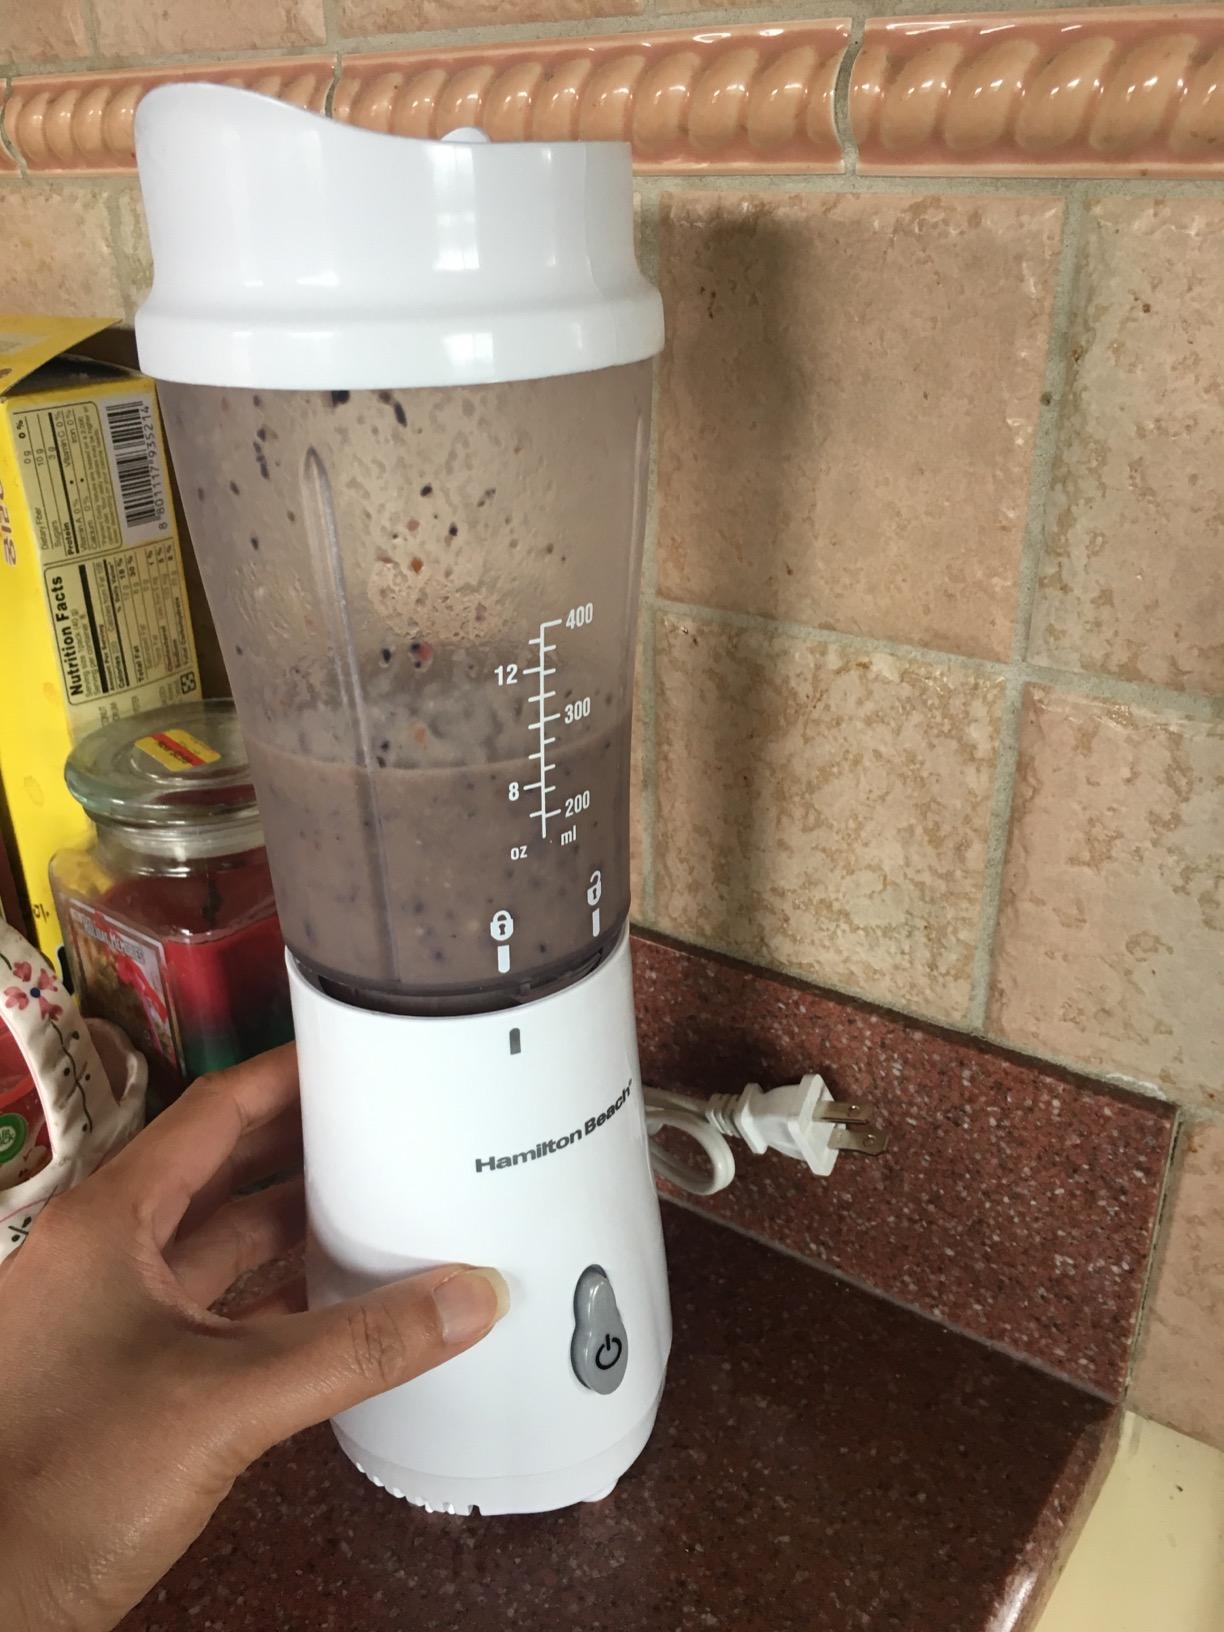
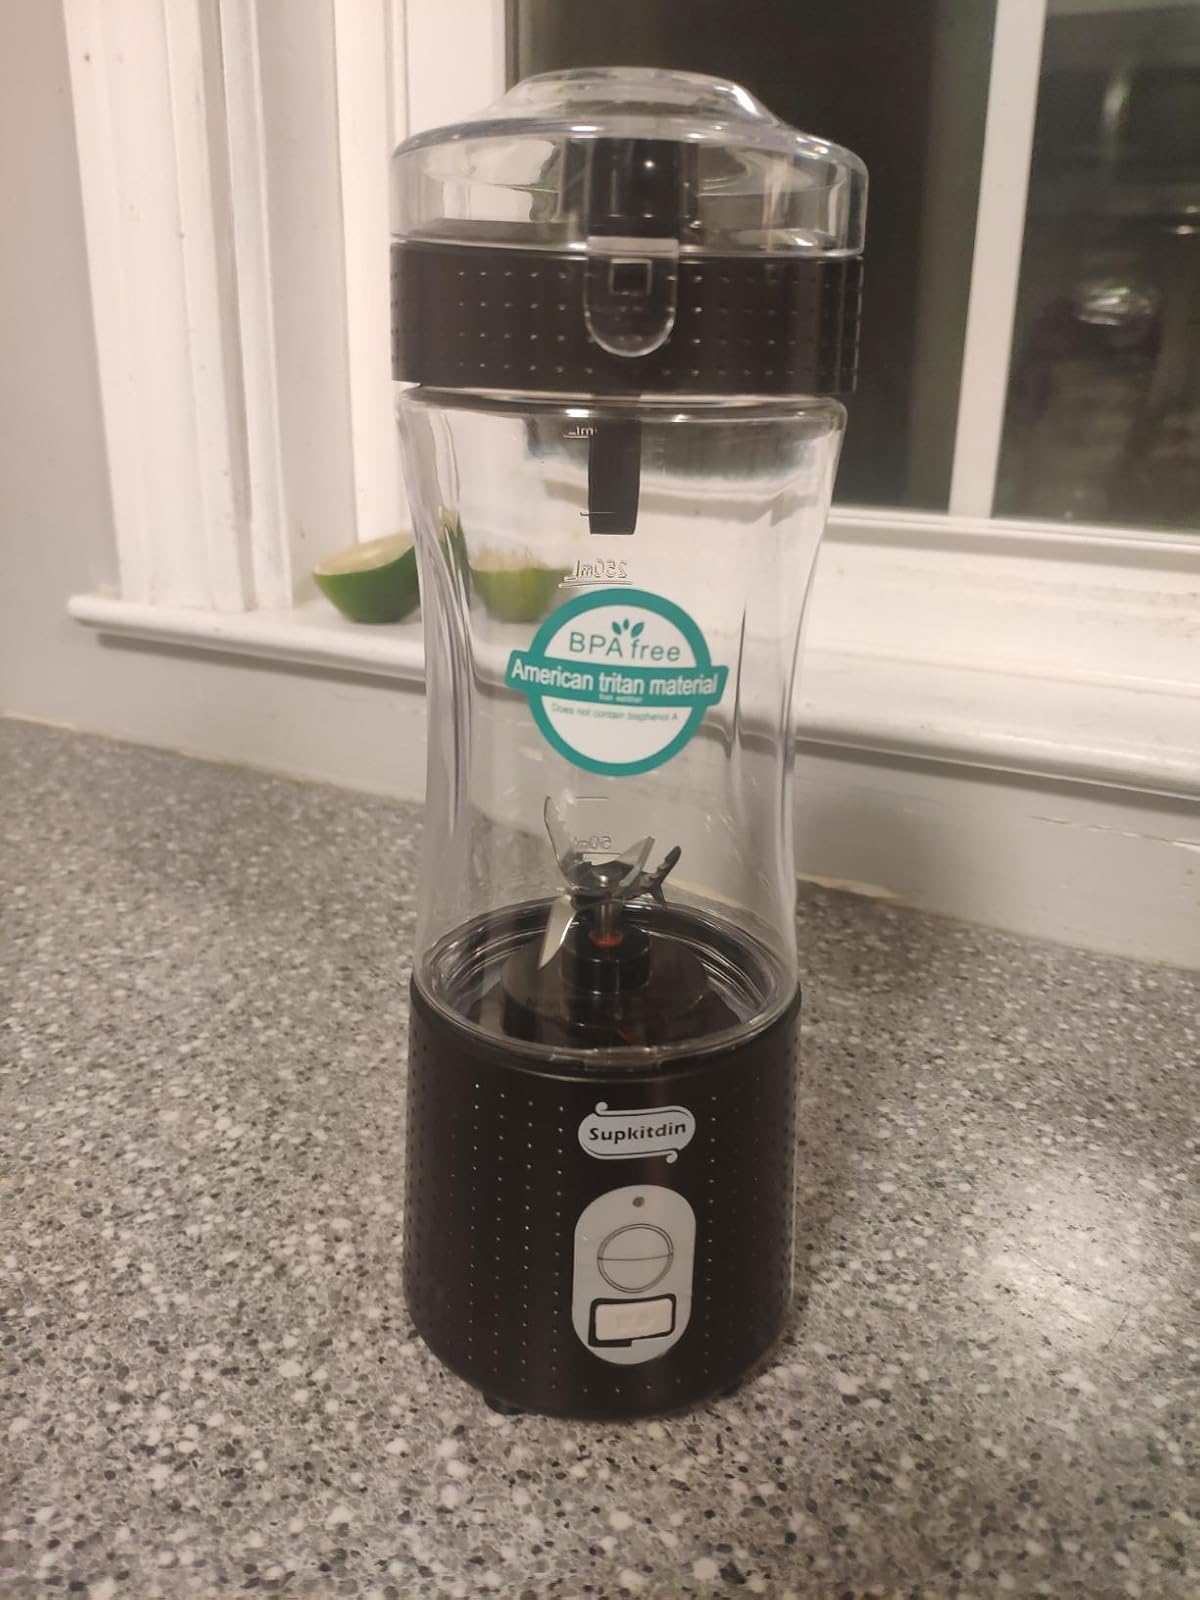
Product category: items_blender
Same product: no